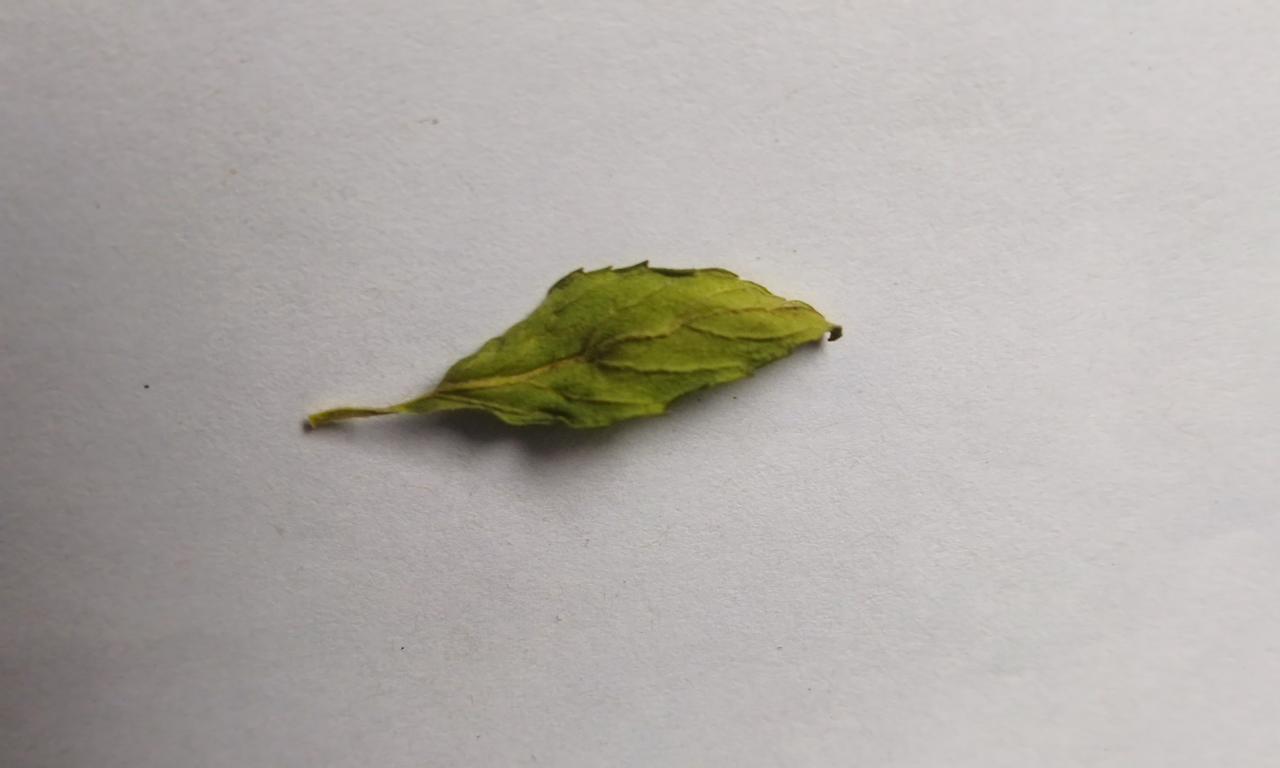
Label: Dried